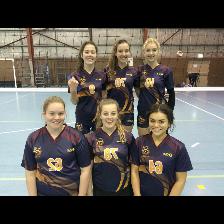
Label: Human